History of the Great Wall of China

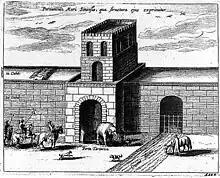
"A gate of the Wall of China, explaining its structure". An illustration from Athanasius Kircher's "China Illustrata", 1667.

With the Ordos now adequately fortified, the Mongols avoided its walls by riding east to invade Datong and Xuanfu, which were two major garrisons guarding the corridor to Beijing where no walls had been built. The two defence lines of Xuanfu and Datong (abbreviated as "Xuan–Da") left by the Northern Qi and the early Ming had deteriorated by this point, and for all intents and purposes the inner line was the capital's main line of defence.